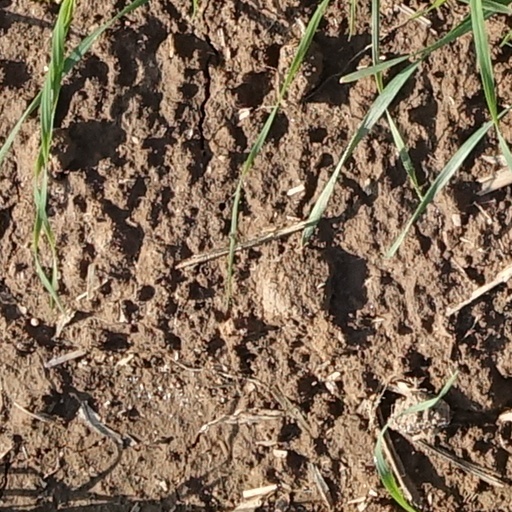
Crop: wheat